Cliff Henderson

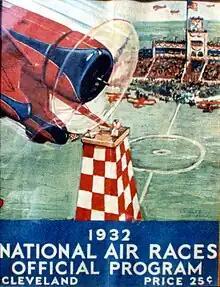

With his brother Phillip, Henderson built the Pan-Pacific Auditorium in 1935. The landmark Streamline Moderne convention center, designed by Los Angeles architects Wurdeman & Becket, was the region's primary indoor venue with 100,000 square feet of exhibition space and seating for up to 6,000. It closed after the 1972 opening of the much larger Los Angeles Convention Center.